Surface Pro 4

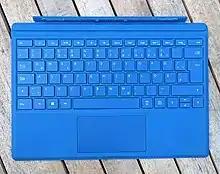
Surface Pro 4 Type Cover in the bright blue version

The Surface Pro 4 is backward-compatible with all of its predecessor's accessories. At the Windows 10 Devices Event on October 6, 2015, alongside new Surface 2-in-1s, new accessories were announced.